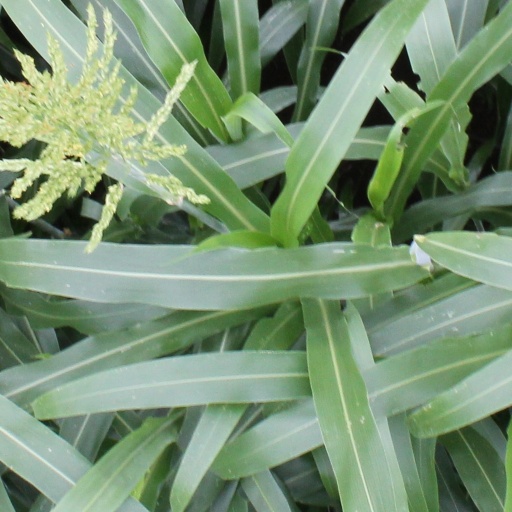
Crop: sorghum